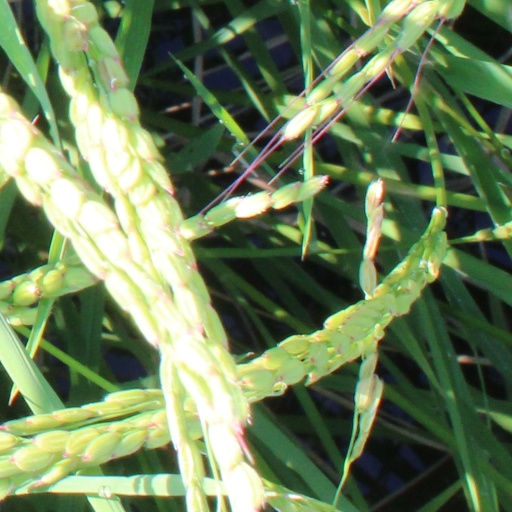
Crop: rice